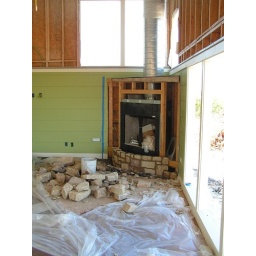
Like the fireplace in the Living Room, more stone will be added to the fireplace once the white limestone cap is installed.